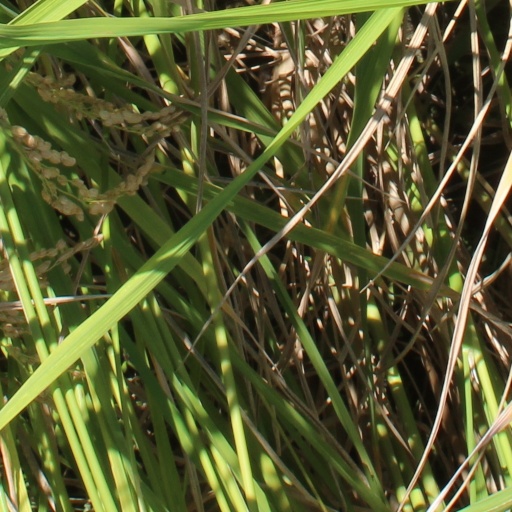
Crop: rice